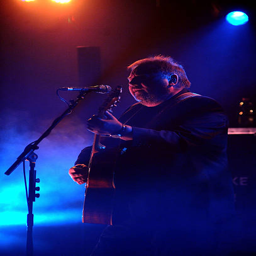
musician and progressive rock artist performs in solo his concert at person .